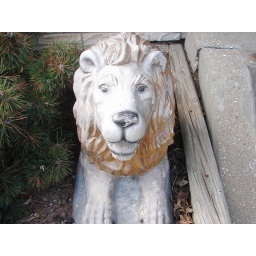
This lion is in front of a train and toy store. ROAR.